History of slavery in Virginia

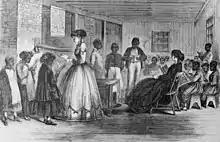
Tens of thousands of newly freed slaves received food, clothing and medical care through the War Department's Freedmen's Bureau between 1865 and 1872. Young and old crammed schools established by the Bureau for the education previously denied to all African Americans. Education became the foundation for claiming their rights and exercising their responsibilities as citizens.

More durable and comfortable fabric, like jean cloth, was used in the nineteenth century. With increased cotton production, ready-made clothing of blended fabrics was common. If someone worked in the house or held a liveried position, they had higher quality clothing or uniforms. Girls wore simple gowns and then adult dresses beginning in puberty. Boys clothing varied as they aged. They wore simple gowns, short pants, and then long pants. They were given shoes and sometimes hats. Clothing was generally handed out twice a year. Personal touches could be applied in the making of vegetable-dyed fabrics, sewn-on glass beads or cowrie shells, or hand-fashioned necklaces. Some people planning to run away acquired better clothing, so that they would be less conspicuous—they stole clothing or purchased it, if they were able to make money.